National Museum of Australia

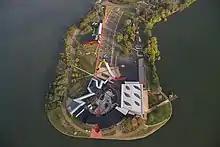
Aerial view of the museum on Acton Peninsula

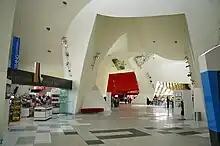
Interior of the National Museum of Australia

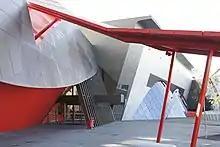
Entrance to National Museum of Australia

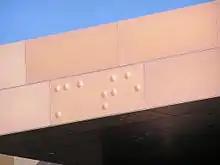
"mate" in braille

As designed by architect Howard Raggatt (design architect and design director for the project), the museum building is based on a theme of knotted ropes, symbolically bringing together the stories of Australians. The architects stated: "We liked to think that the story of Australia was not one, but many tangled together. Not an authorized version but a puzzling confluence; not merely the resolution of difference but its wholehearted embrace." The building is meant to be the centre of a knot, with trailing ropes or strips extending from the building. The most obvious of these extensions forms a large loop before becoming a walkway which extends past the neighbouring AIATSIS building ending in a large curl, as if a huge ribbon has haphazardly unrolled itself along the ground. Known as the "Uluru Axis" because it aligns with the central Australian natural landmark, the ribbon symbolically integrates the site with the Canberra city plan by Walter Burley Griffin and the spiritual heart of indigenous Australia.